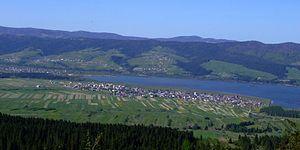
Frydman est une localité polonaise de la gmina de Łapsze Niżne, située dans le powiat de Nowy Targ en voïvodie de Petite-Pologne.